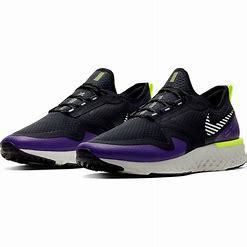
Brand: Nike
Model: Odyssey React